Sisebut

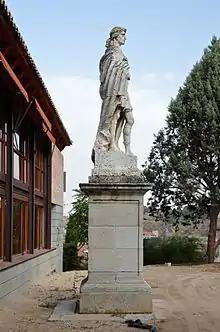
Statue (as imagined) of Sisebut in Toledo

Sisebut (also "Sisebuth", "Sisebur", "Sisebod" or "Sigebut"; 565 – February 621) was King of the Visigoths and ruler of Hispania, Gallaecia, and Septimania from 612 until his death in 621. His rule was marked by forced Christian conversion, anti-Judaic measures, Roman-like administration, and intellectual cosmopolitanism.